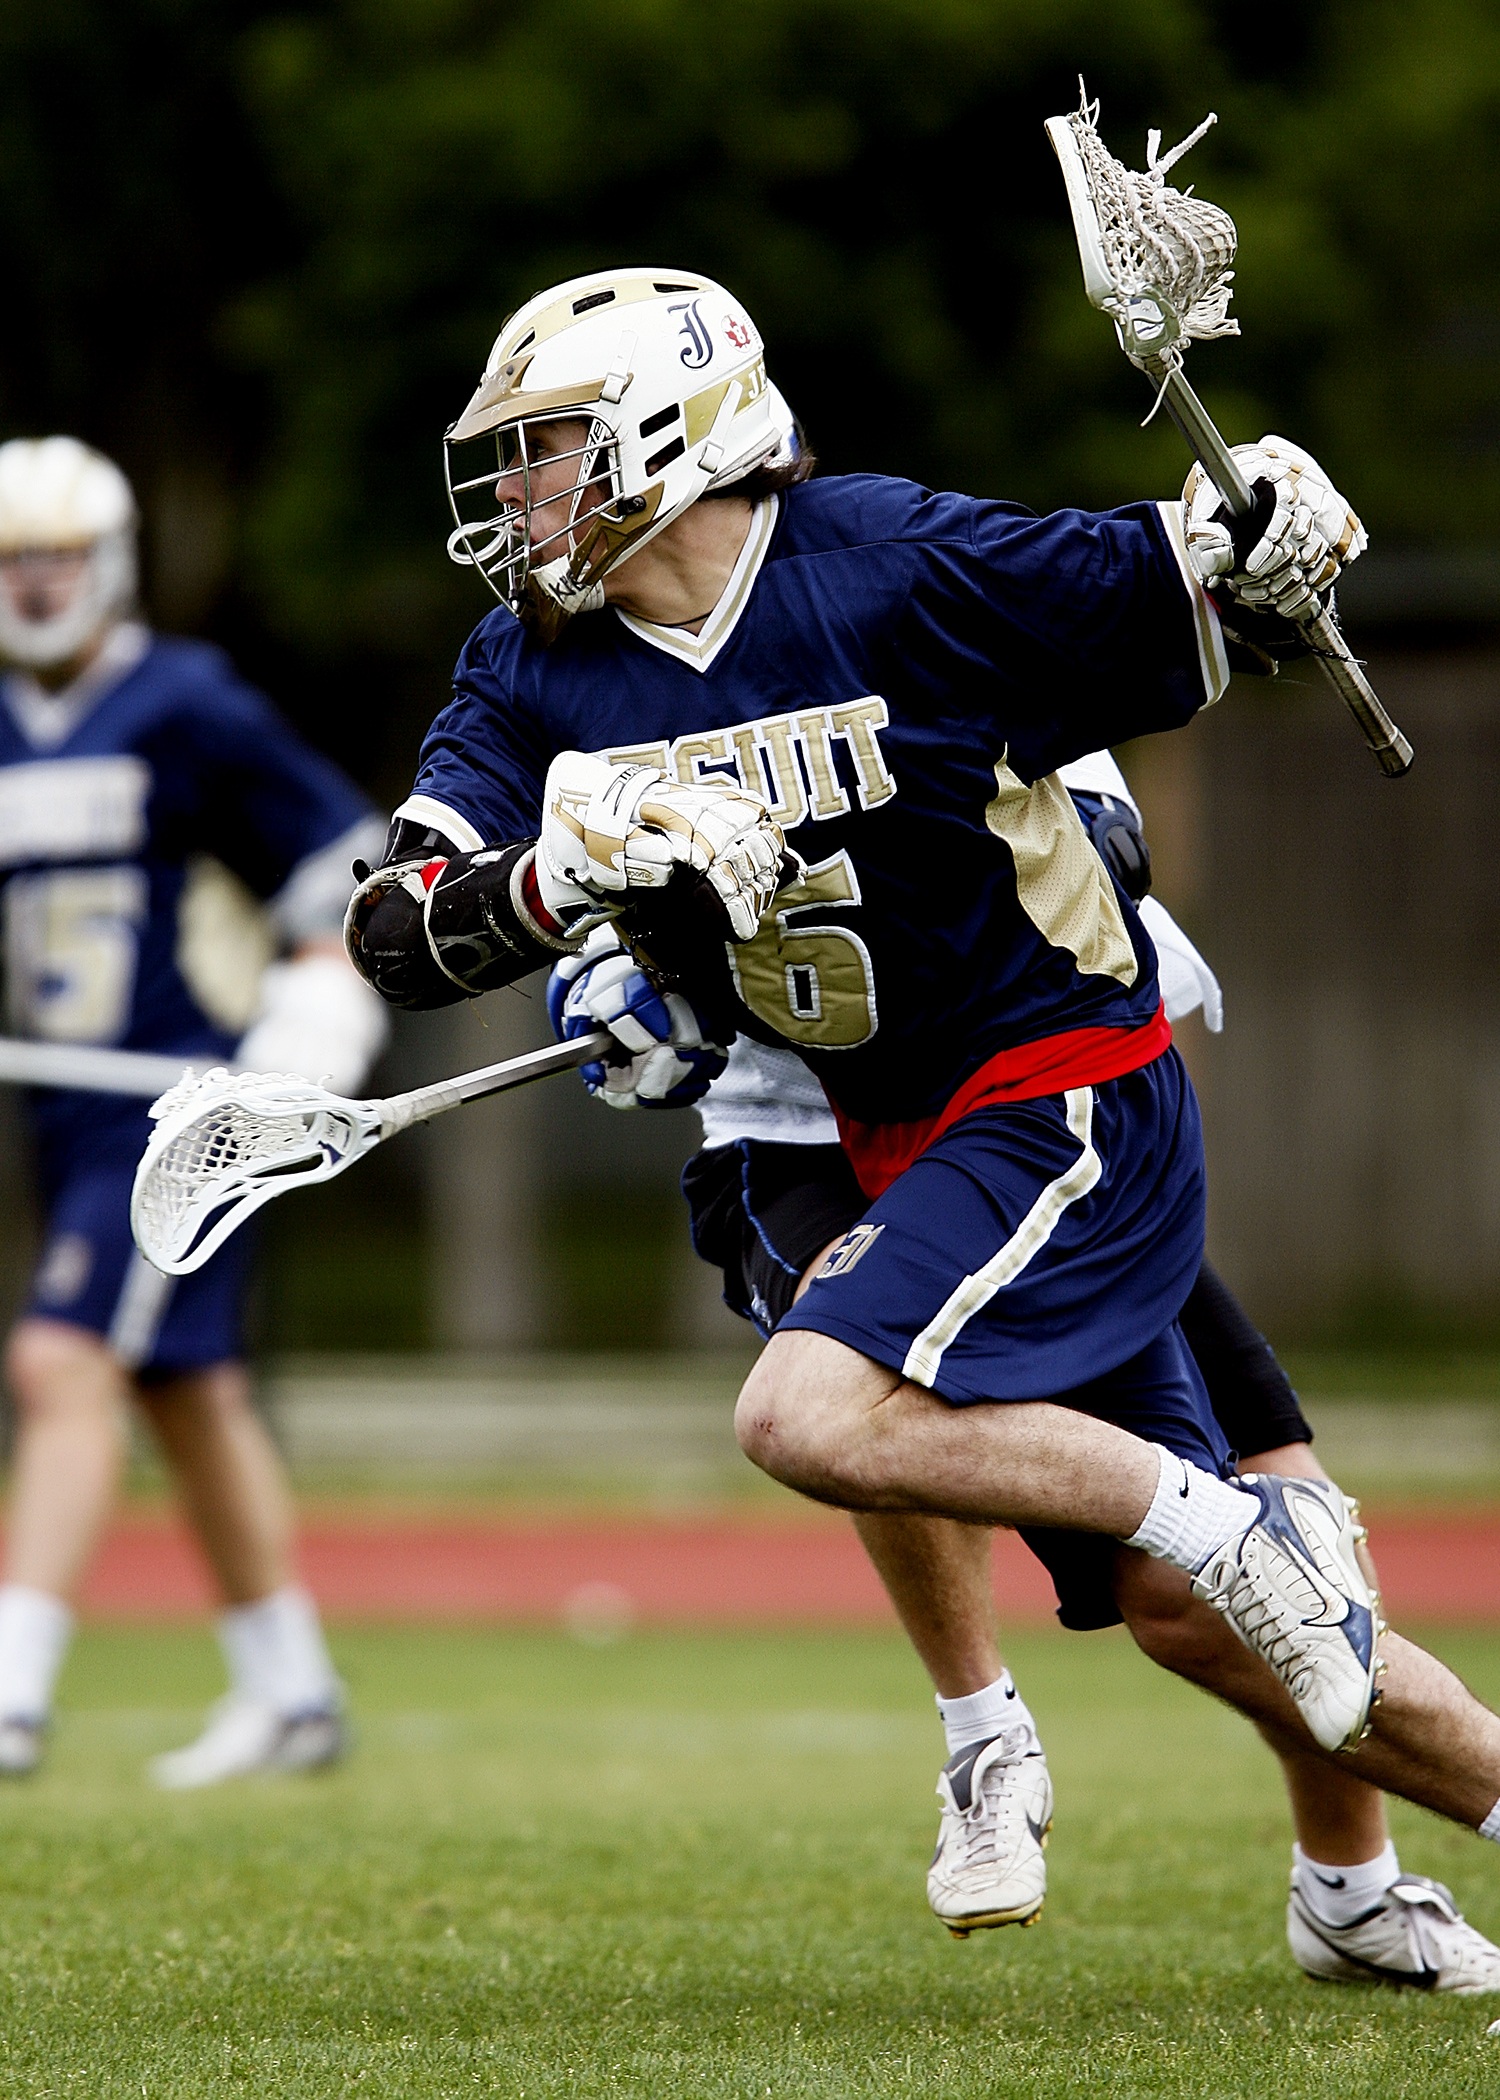
sport, game, male, young, youth, athletic, action, playing, player, competition, team, american football, sports, helmet, ball, contest, competitive, teenage, teen, athlete, active, amateur, stick, gloves, tackle, lax, football player, ball game, high school, lacrosse, team sport, stick and ball games, gridiron football, box lacrosse, stick and ball sports, women's lacrosse